Christel Adelaar

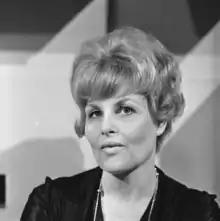

Christine Cornelie Thoma (Christel) Adelaar (14 February 1935 – 10 January 2013) was a Dutch actress. She was most notable for playing "Mammaloe" in the Dutch TV series Pipo de Clown.